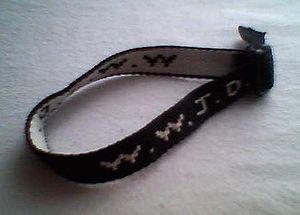
Un bracelet pour une cause est le treizième épisode de la seizième saison de la série télévisée d'animation américaine South Park et l'épisode 236ᵉ de la série globale.
What would Jesus do?, qu'on retrouve souvent abrégé sous la forme WWJD est une formule qui a trouvé une certaine popularité aux États-Unis dans les années 1990 comme mot d'ordre chez les chrétiens évangéliques américains. Il s'agissait pour ces derniers d'affirmer l'impératif moral consistant à se conduire d'une manière qui montrât l'amour de Jésus via leurs actions.